Front of National Revolutionary Action

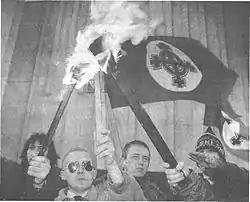
Flags of the FPRD-PNF at a rally on March 22, 1994 at the South African Embassy in Moscow.

Since its inception, the FNRD has been proclaimed a right-wing radical organization, implying cooperation with foreign organizations of a similar kind. The first of these organizations was the NSDAP/AO (Foreign Organization of the NSDAP). Later, NSDAP/AO leader Gary Lauck ended up in an Austrian prison. Photographs published by the media show that the wall in Lauck's prison cell was decorated with three newspapers: two published by him - the English-language "New Order", the German-language "NS Kampfruf" - and the third - the Russian newspaper "Nash marsh", published by Ilya Lazarenko, with a portrait of Anastasy Vonsiatsky on the front page. The FNRD had correspondence with the Ku Klux Klan and contacts with Western European, Serbian, Bulgarian, and other nationalists. One of the most notorious actions of the FNRD was the rally on 22 March 1994 at the Embassy of South Africa in Moscow against the dismantling of apartheid. Another well-known event of the FNRD-PNF is the annual Freedom for Texas event, event, which has been held in various forms on 14 February for over 12 years.